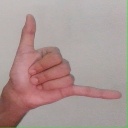
अक्षर: द